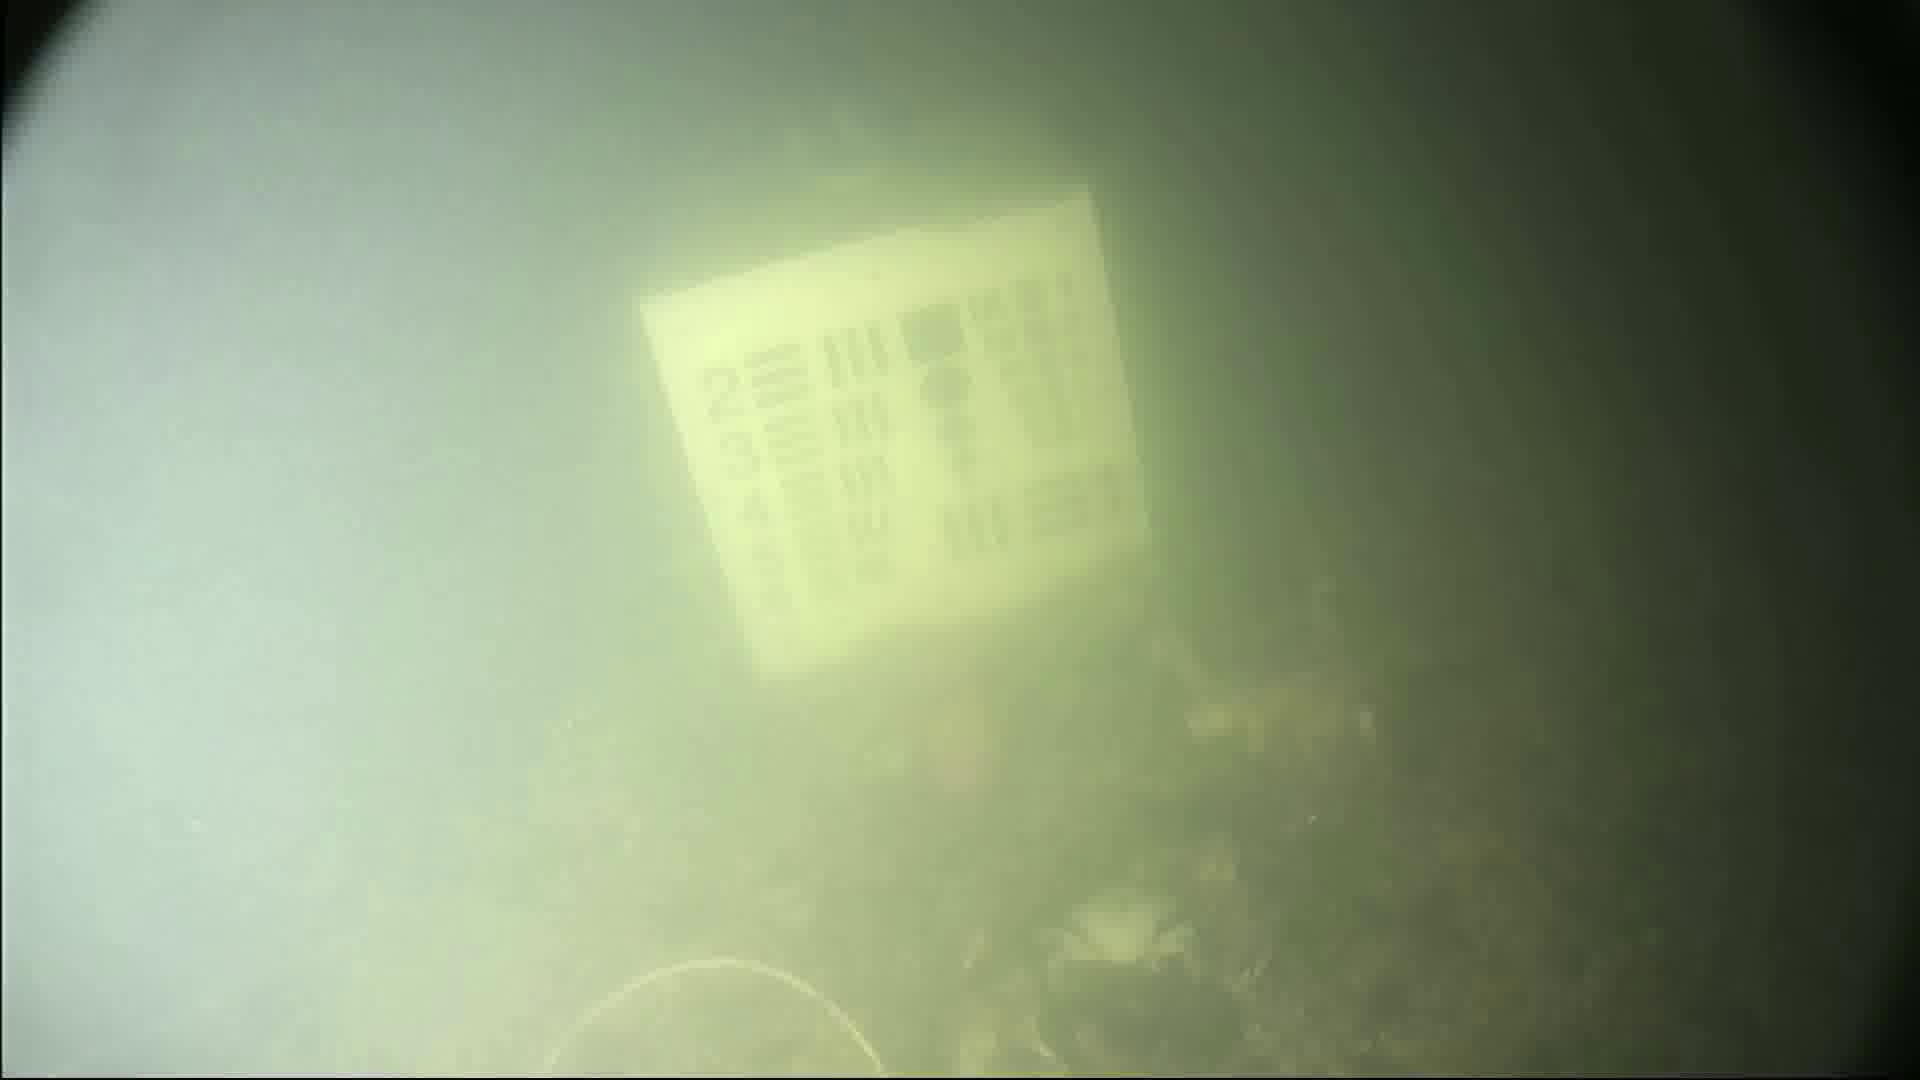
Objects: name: crab